Darker than Amber (film)

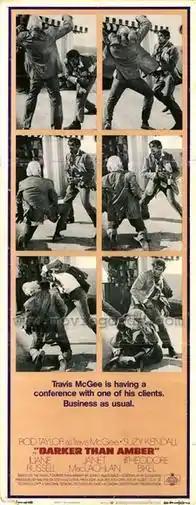
Original poster

Darker than Amber is a 1970 film adaptation of John D. MacDonald's 1966 mystery/suspense novel, "Darker than Amber". It was directed by Robert Clouse from a screenplay by MacDonald and Ed Waters.